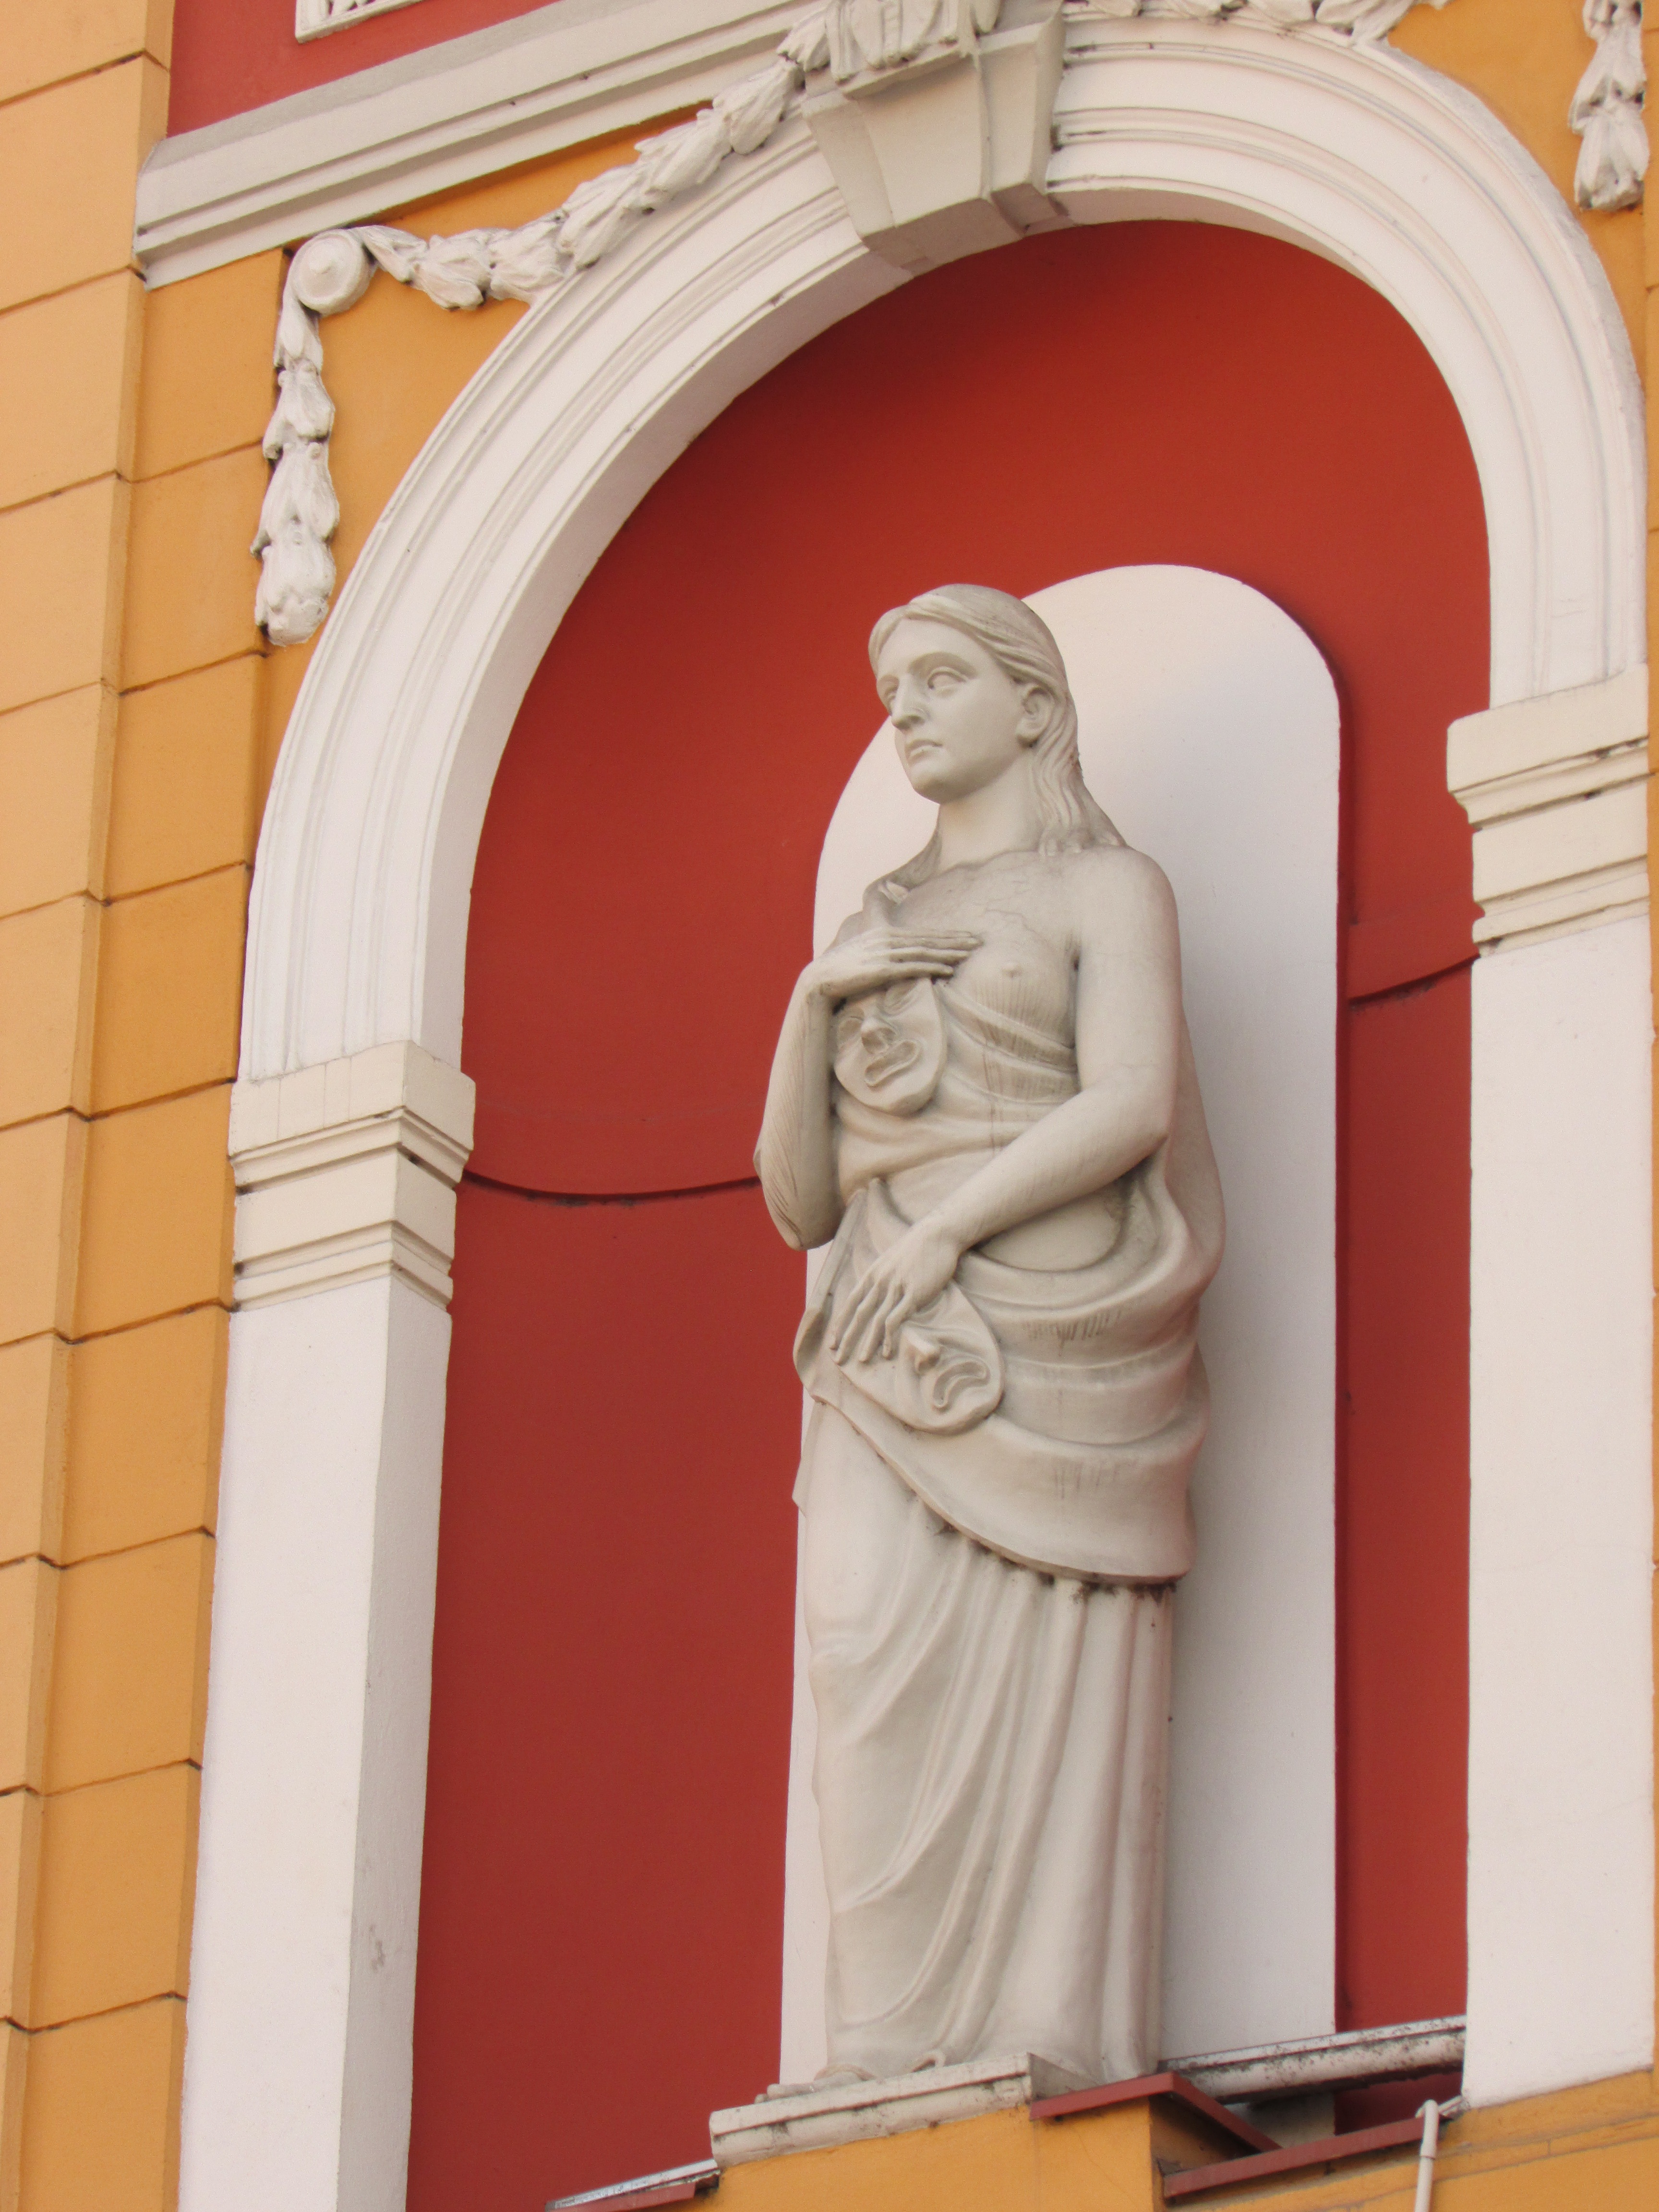
architecture, old, monument, statue, arch, column, religion, old town, sculpture, art, temple, buildings, carving, romania, transylvania, the fa ade, cluj napoca, ancient history